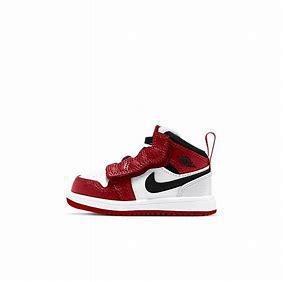
Brand: Jordan
Model: 1 Alt